Cheese knife

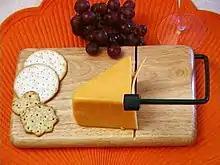
Cheese cutter, an alternative to the cheese knife

Cheese cutters are designed to cut soft, sticky cheeses (moist and oily), and accordingly do not have a large sharp-edged blade; compare to a cheese knife with holes in the blade. The cutting edge of cheese cutters are typically a fine gauge stainless steel or aluminium wire (a "cheesewire") stretched across a supporting frame. The thin wire cuts through a cheese block with hand pressure.